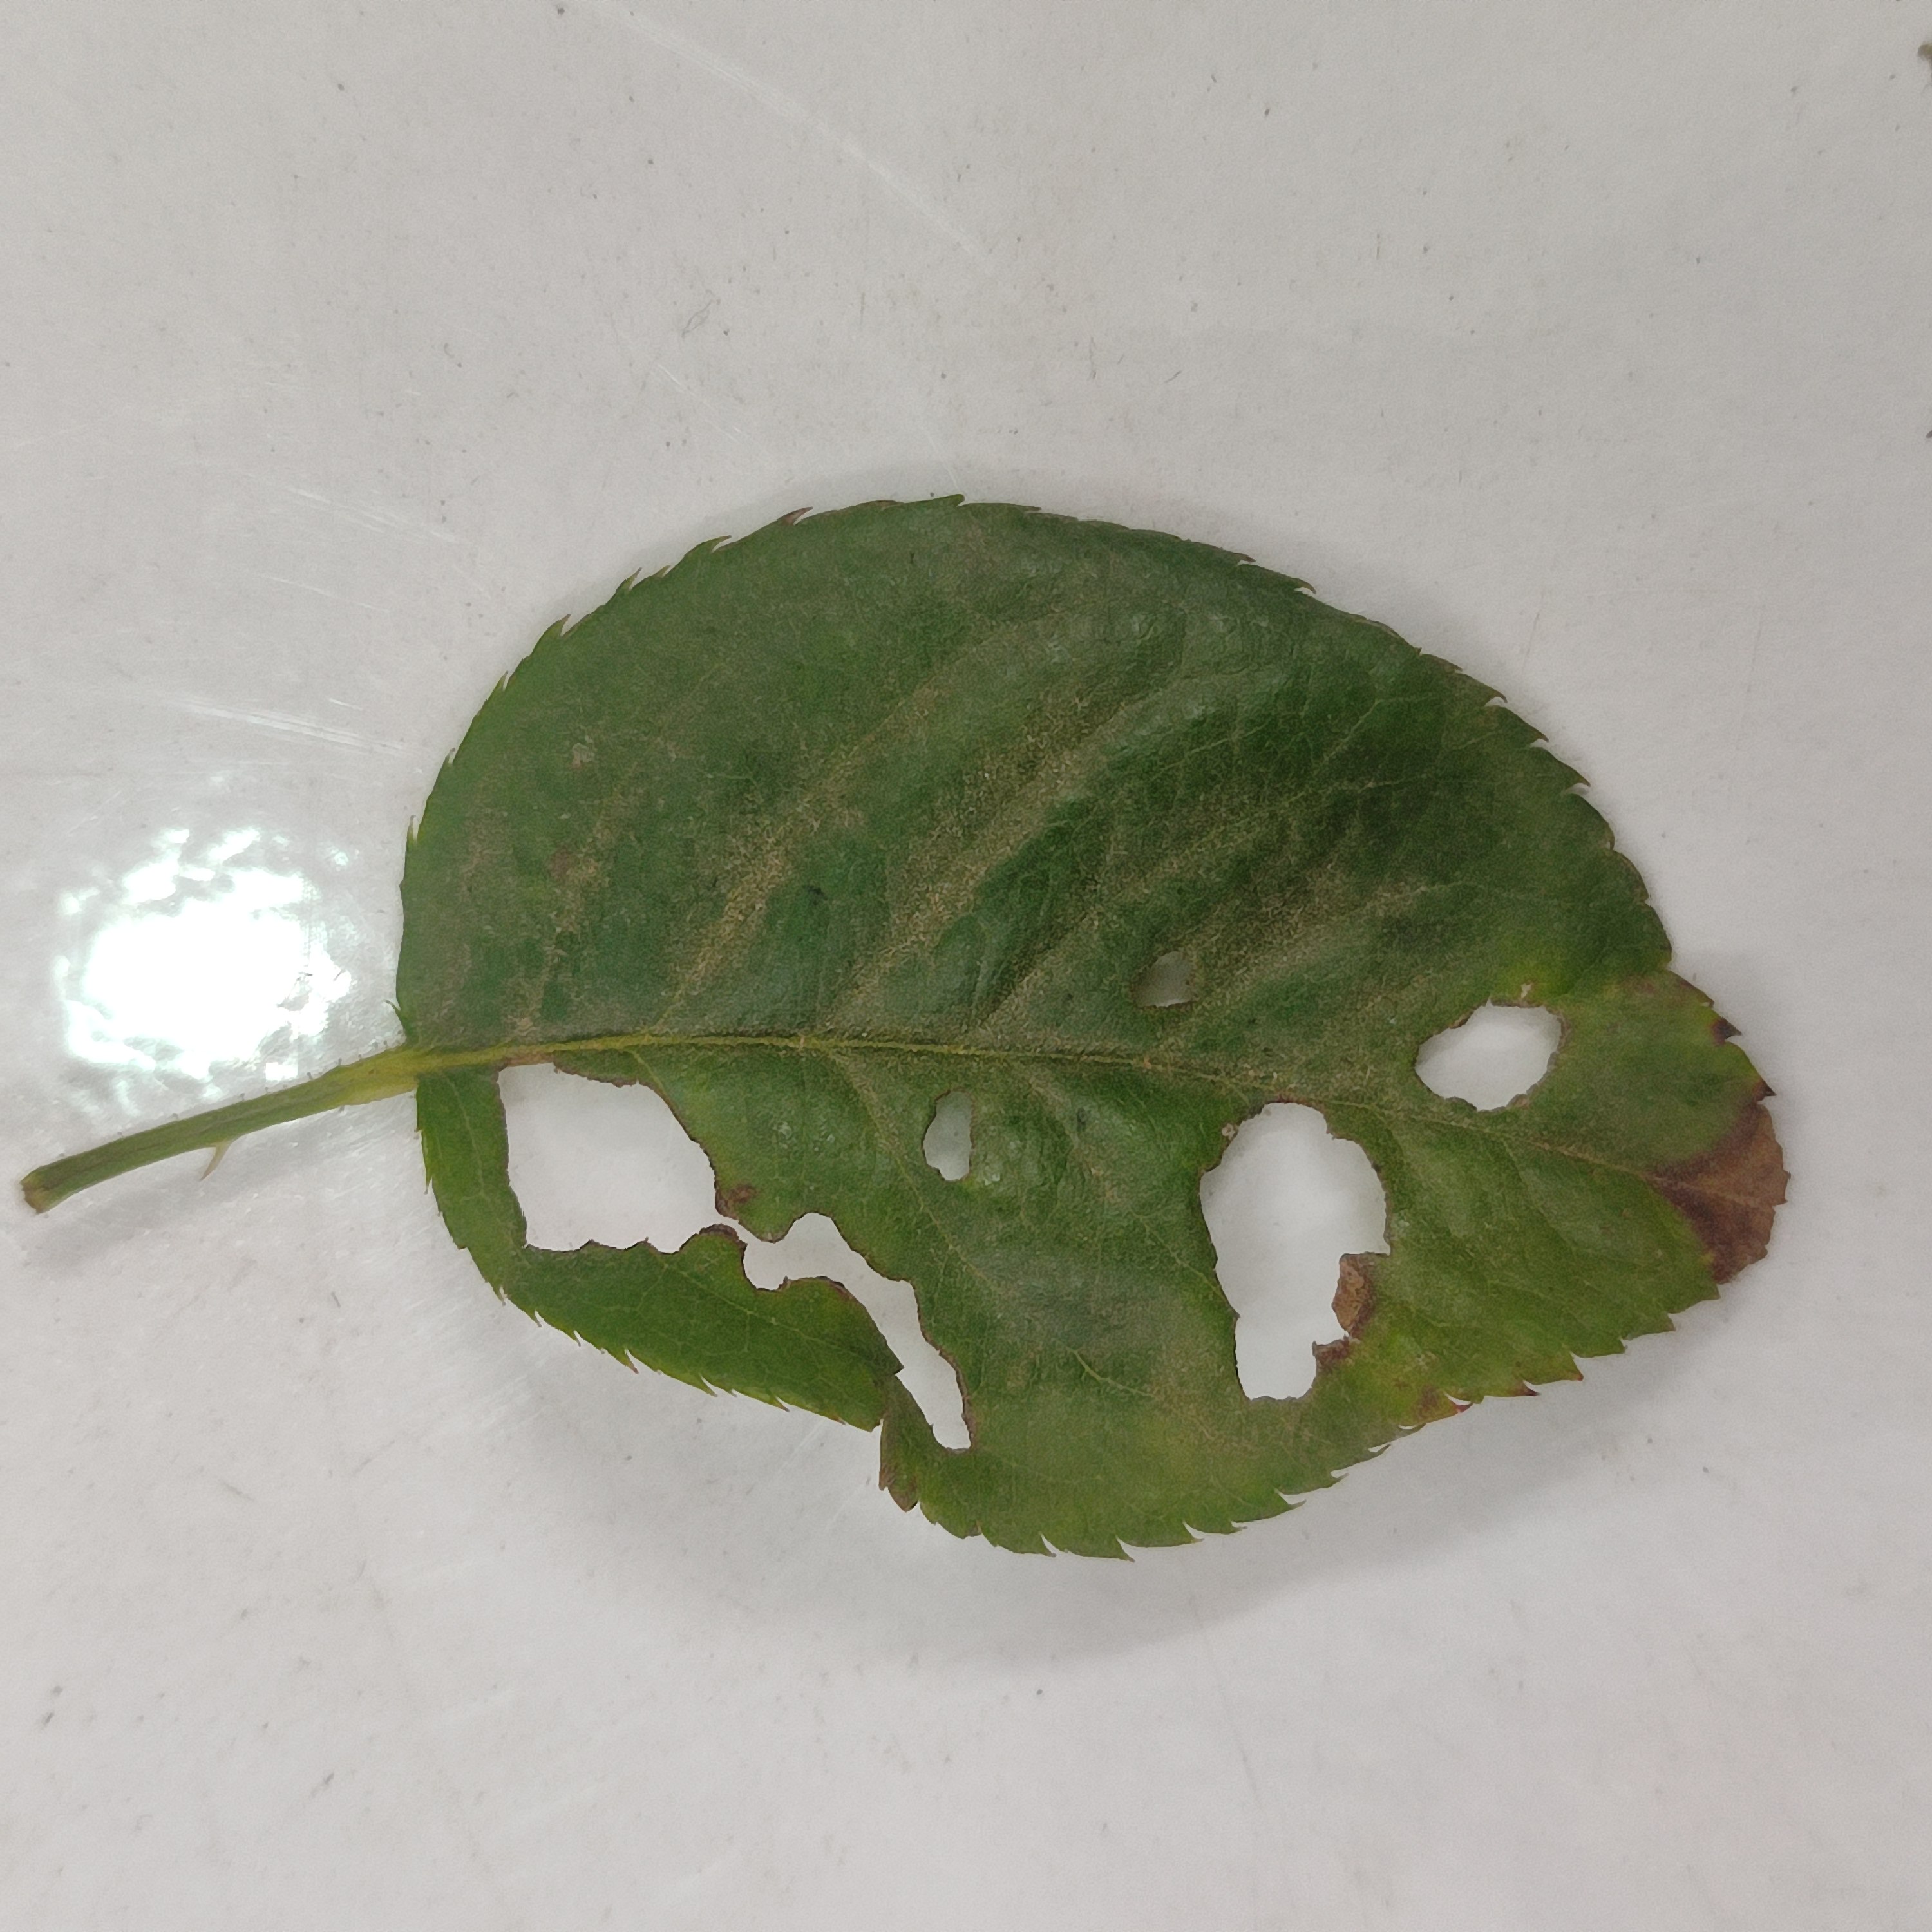
Label: Insect Hole